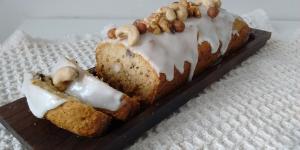
budin ingles humedo